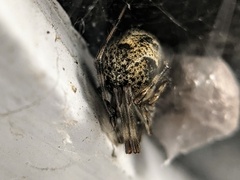
Species: Parasteatoda_tepidariorum